Henrhyd Falls

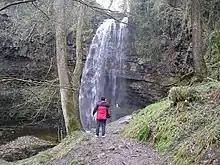
View of the falls showing the undercut rock behind the falls

The waterfall is reached after a steep walk down into the valley from the car park established by the National Trust, and is a popular spot to visit. A further footpath leads steeply down to the falls via the opposite side of the valley, accessed from Dol Henrhyd, the road to Coelbren village.